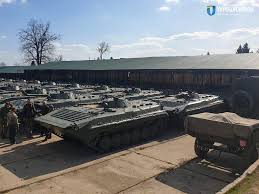
Label: BMP-1